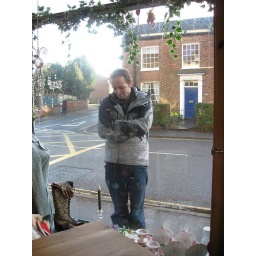
boy in the window